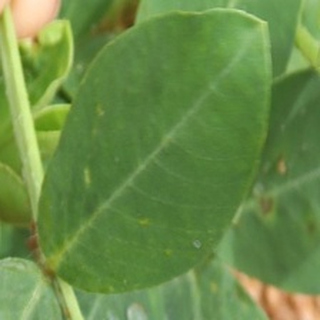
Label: healthy_groundnut